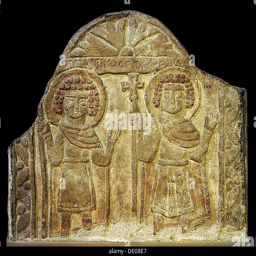
relief depicting a pair of saints holding the cross , ethnicity , 3rd century .